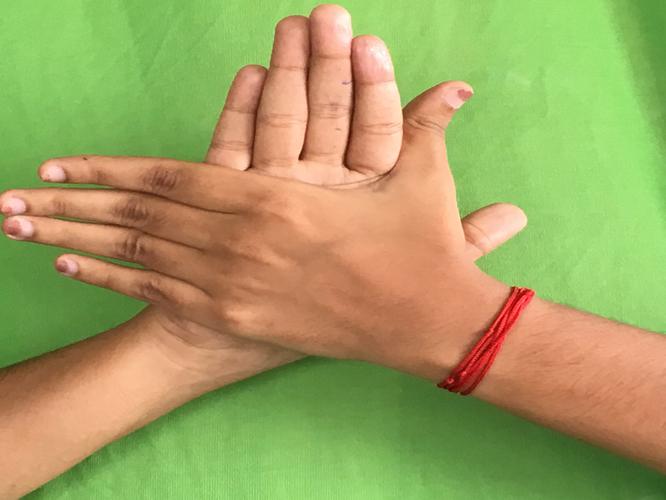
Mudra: Chakra
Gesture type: double_hand